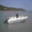
Label: ship